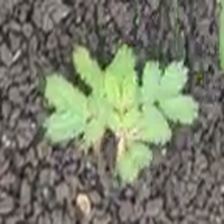
Weed species: Dwarf_cassia_(Chamaecrista pumila)